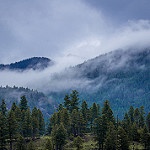
Label: mountain